Mikoyan cutlet

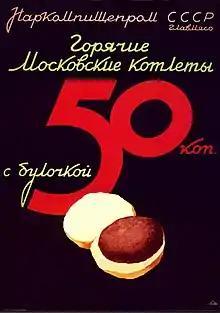
"Hot Moscow cutlets with a bun". Advertising poster by the People's Commissariat of Food Industry, 1937. The price (50 kopecks) corresponds to 5 kopecks after the 1961 monetary reform.

Mikoyan cutlet was a Soviet semi-processed ground meat cutlet variety based on the American hamburger beef patty, nicknamed after Soviet politician Anastas Mikoyan. In 1964, "The New York Times" reported that the Mikoyan cutlet was "the cheapest, most popular if not most revered piece of meat a few kopecks can buy".